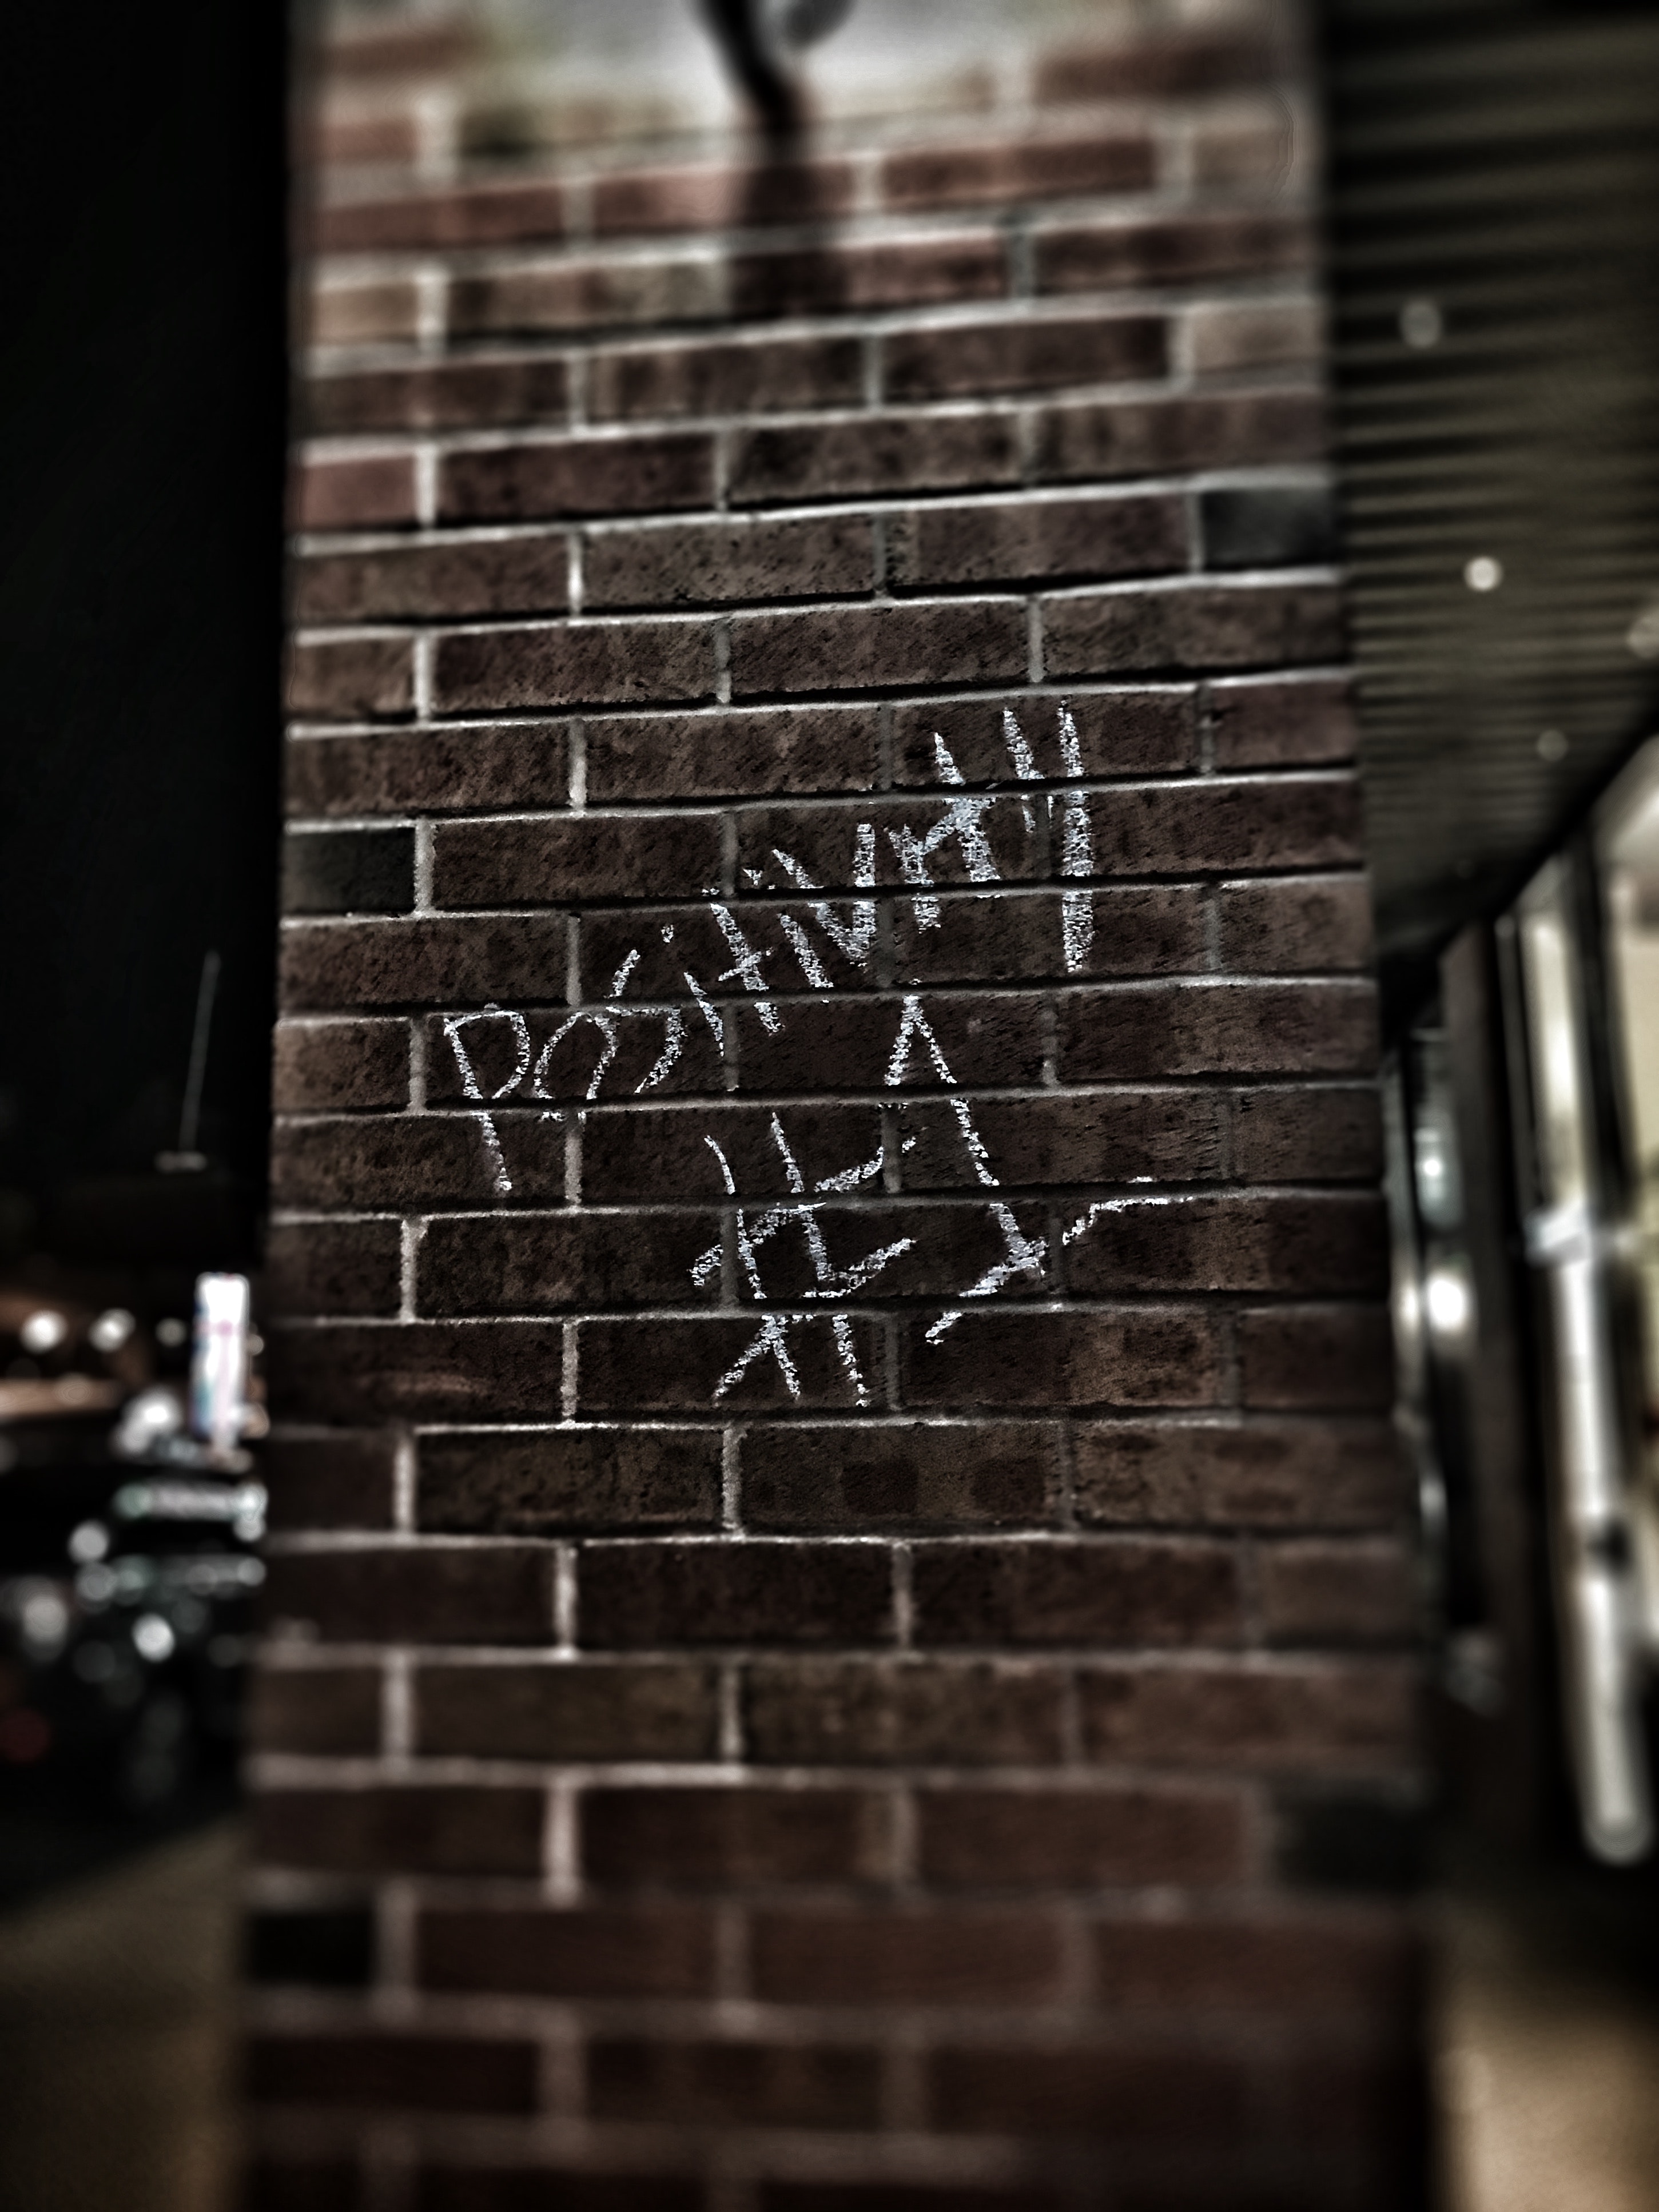
wall, brick, wood, glass, black and white, window, metal